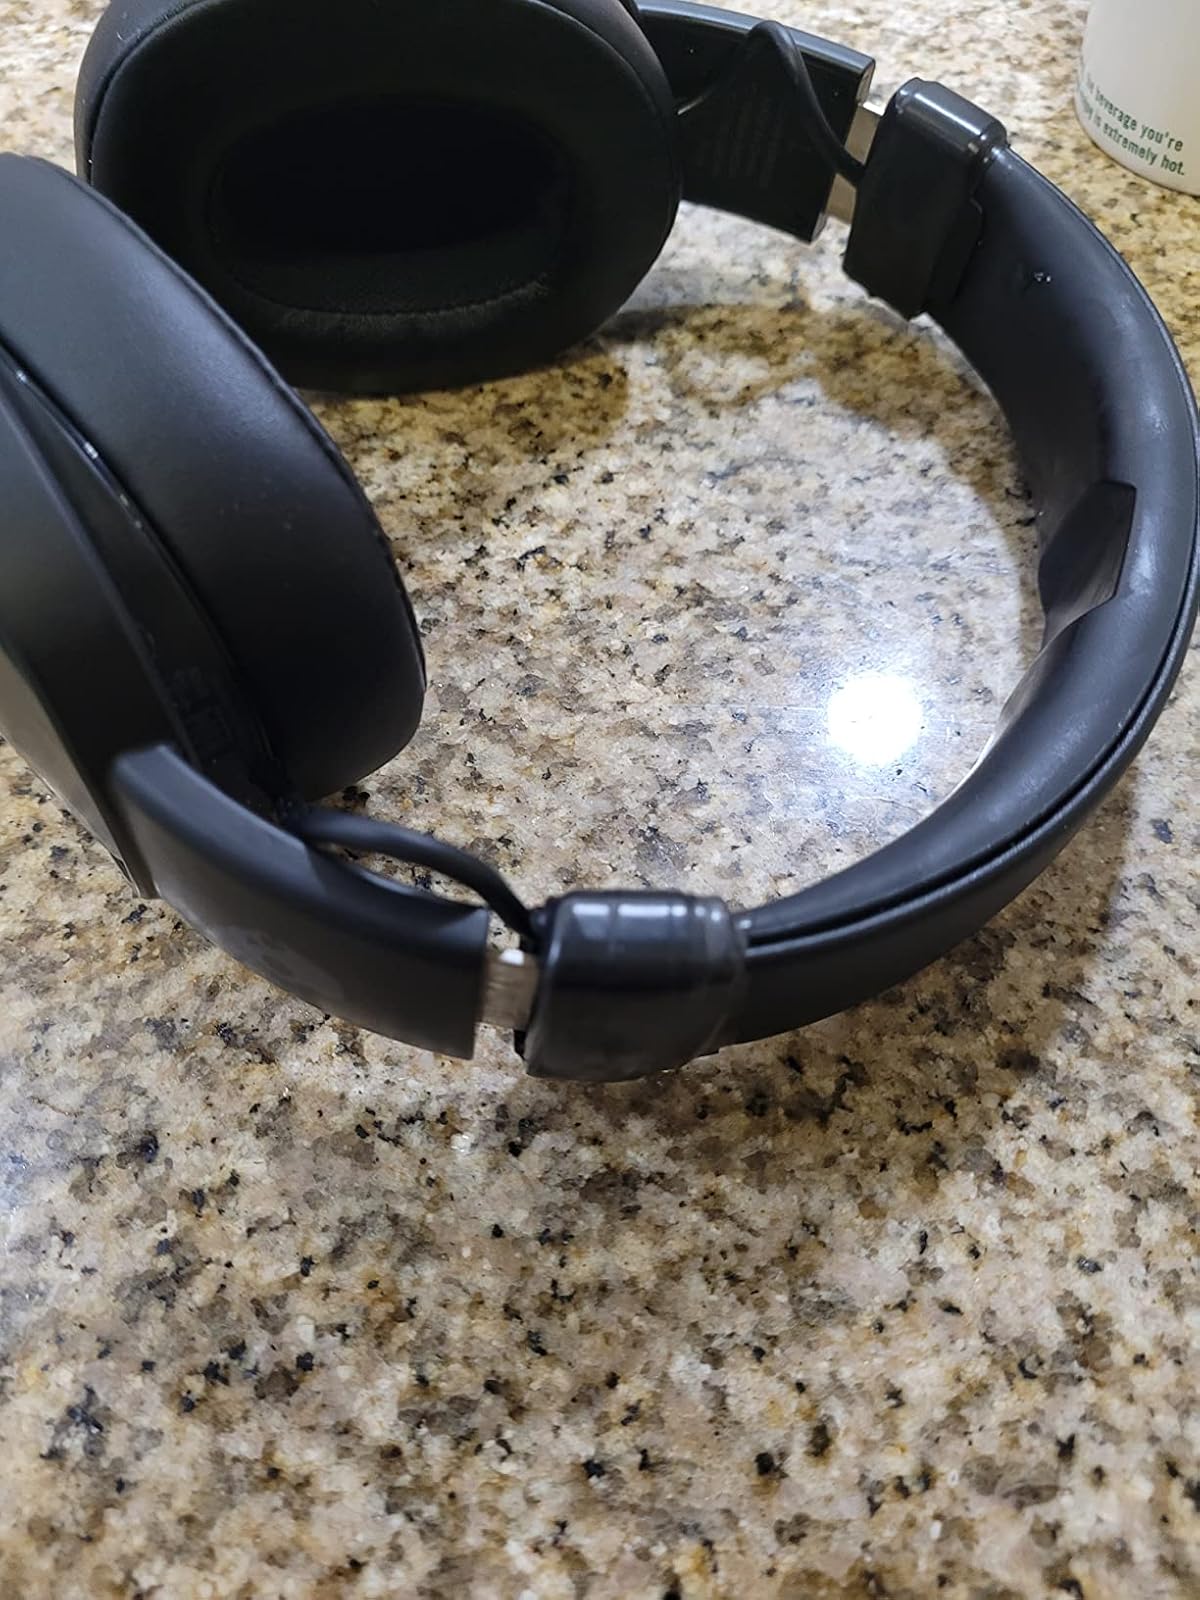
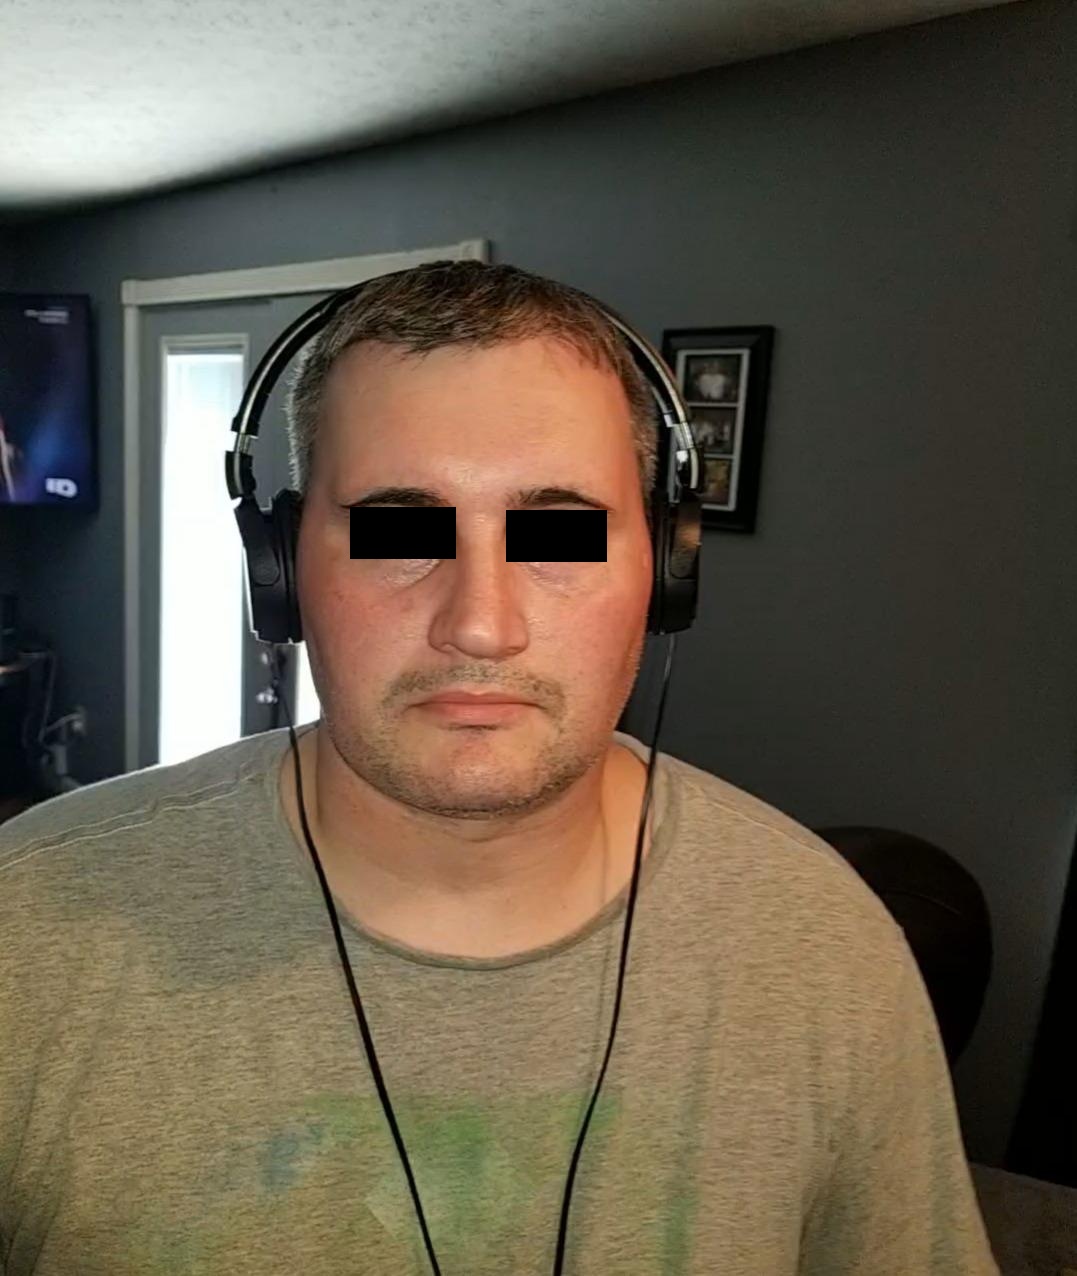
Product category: headphones
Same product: no